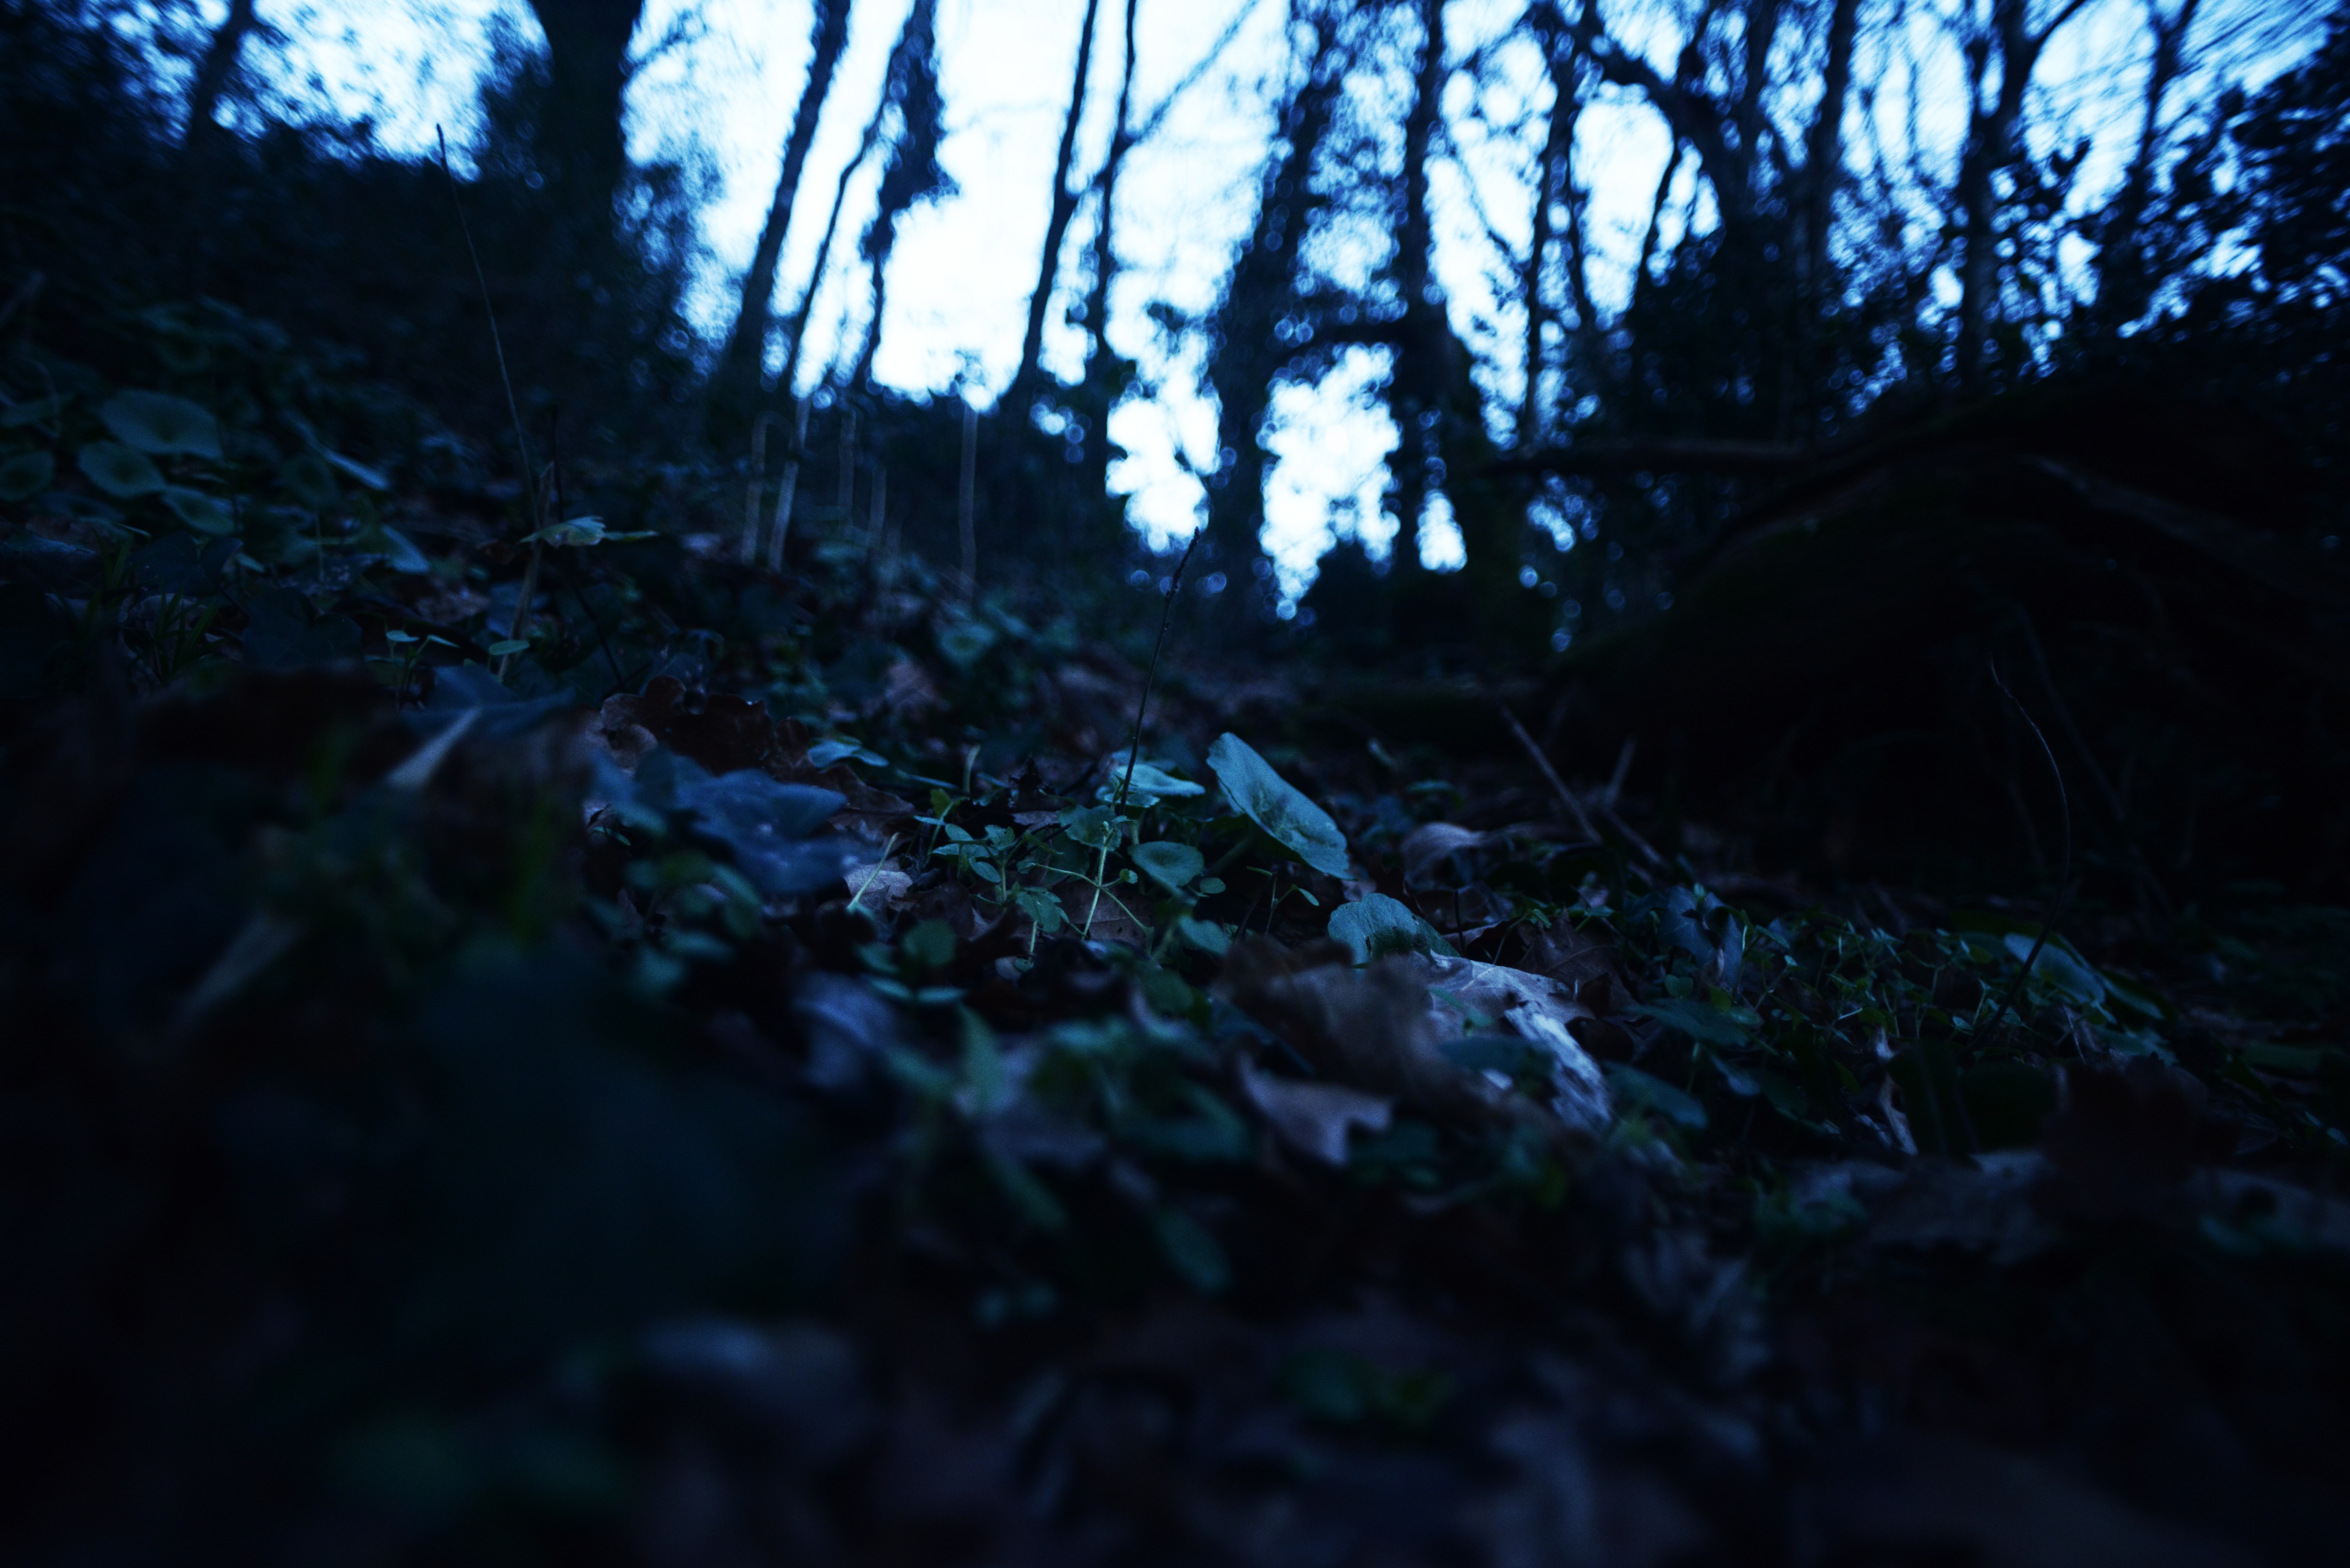
tree, nature, forest, branch, light, sunlight, leaf, darkness, woodland, habitat, ecosystem, natural environment